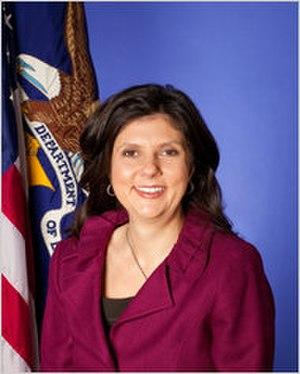
Betsey Ayer Stevenson, née en 1971, est l'économiste en chef du Département du Travail des États-Unis de 2010 à 2011.